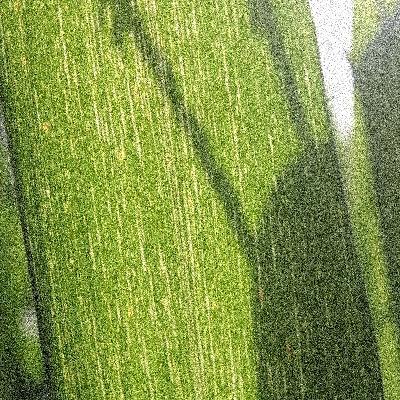
Label: Corn_(Maize)___Maize_Streak_Virus